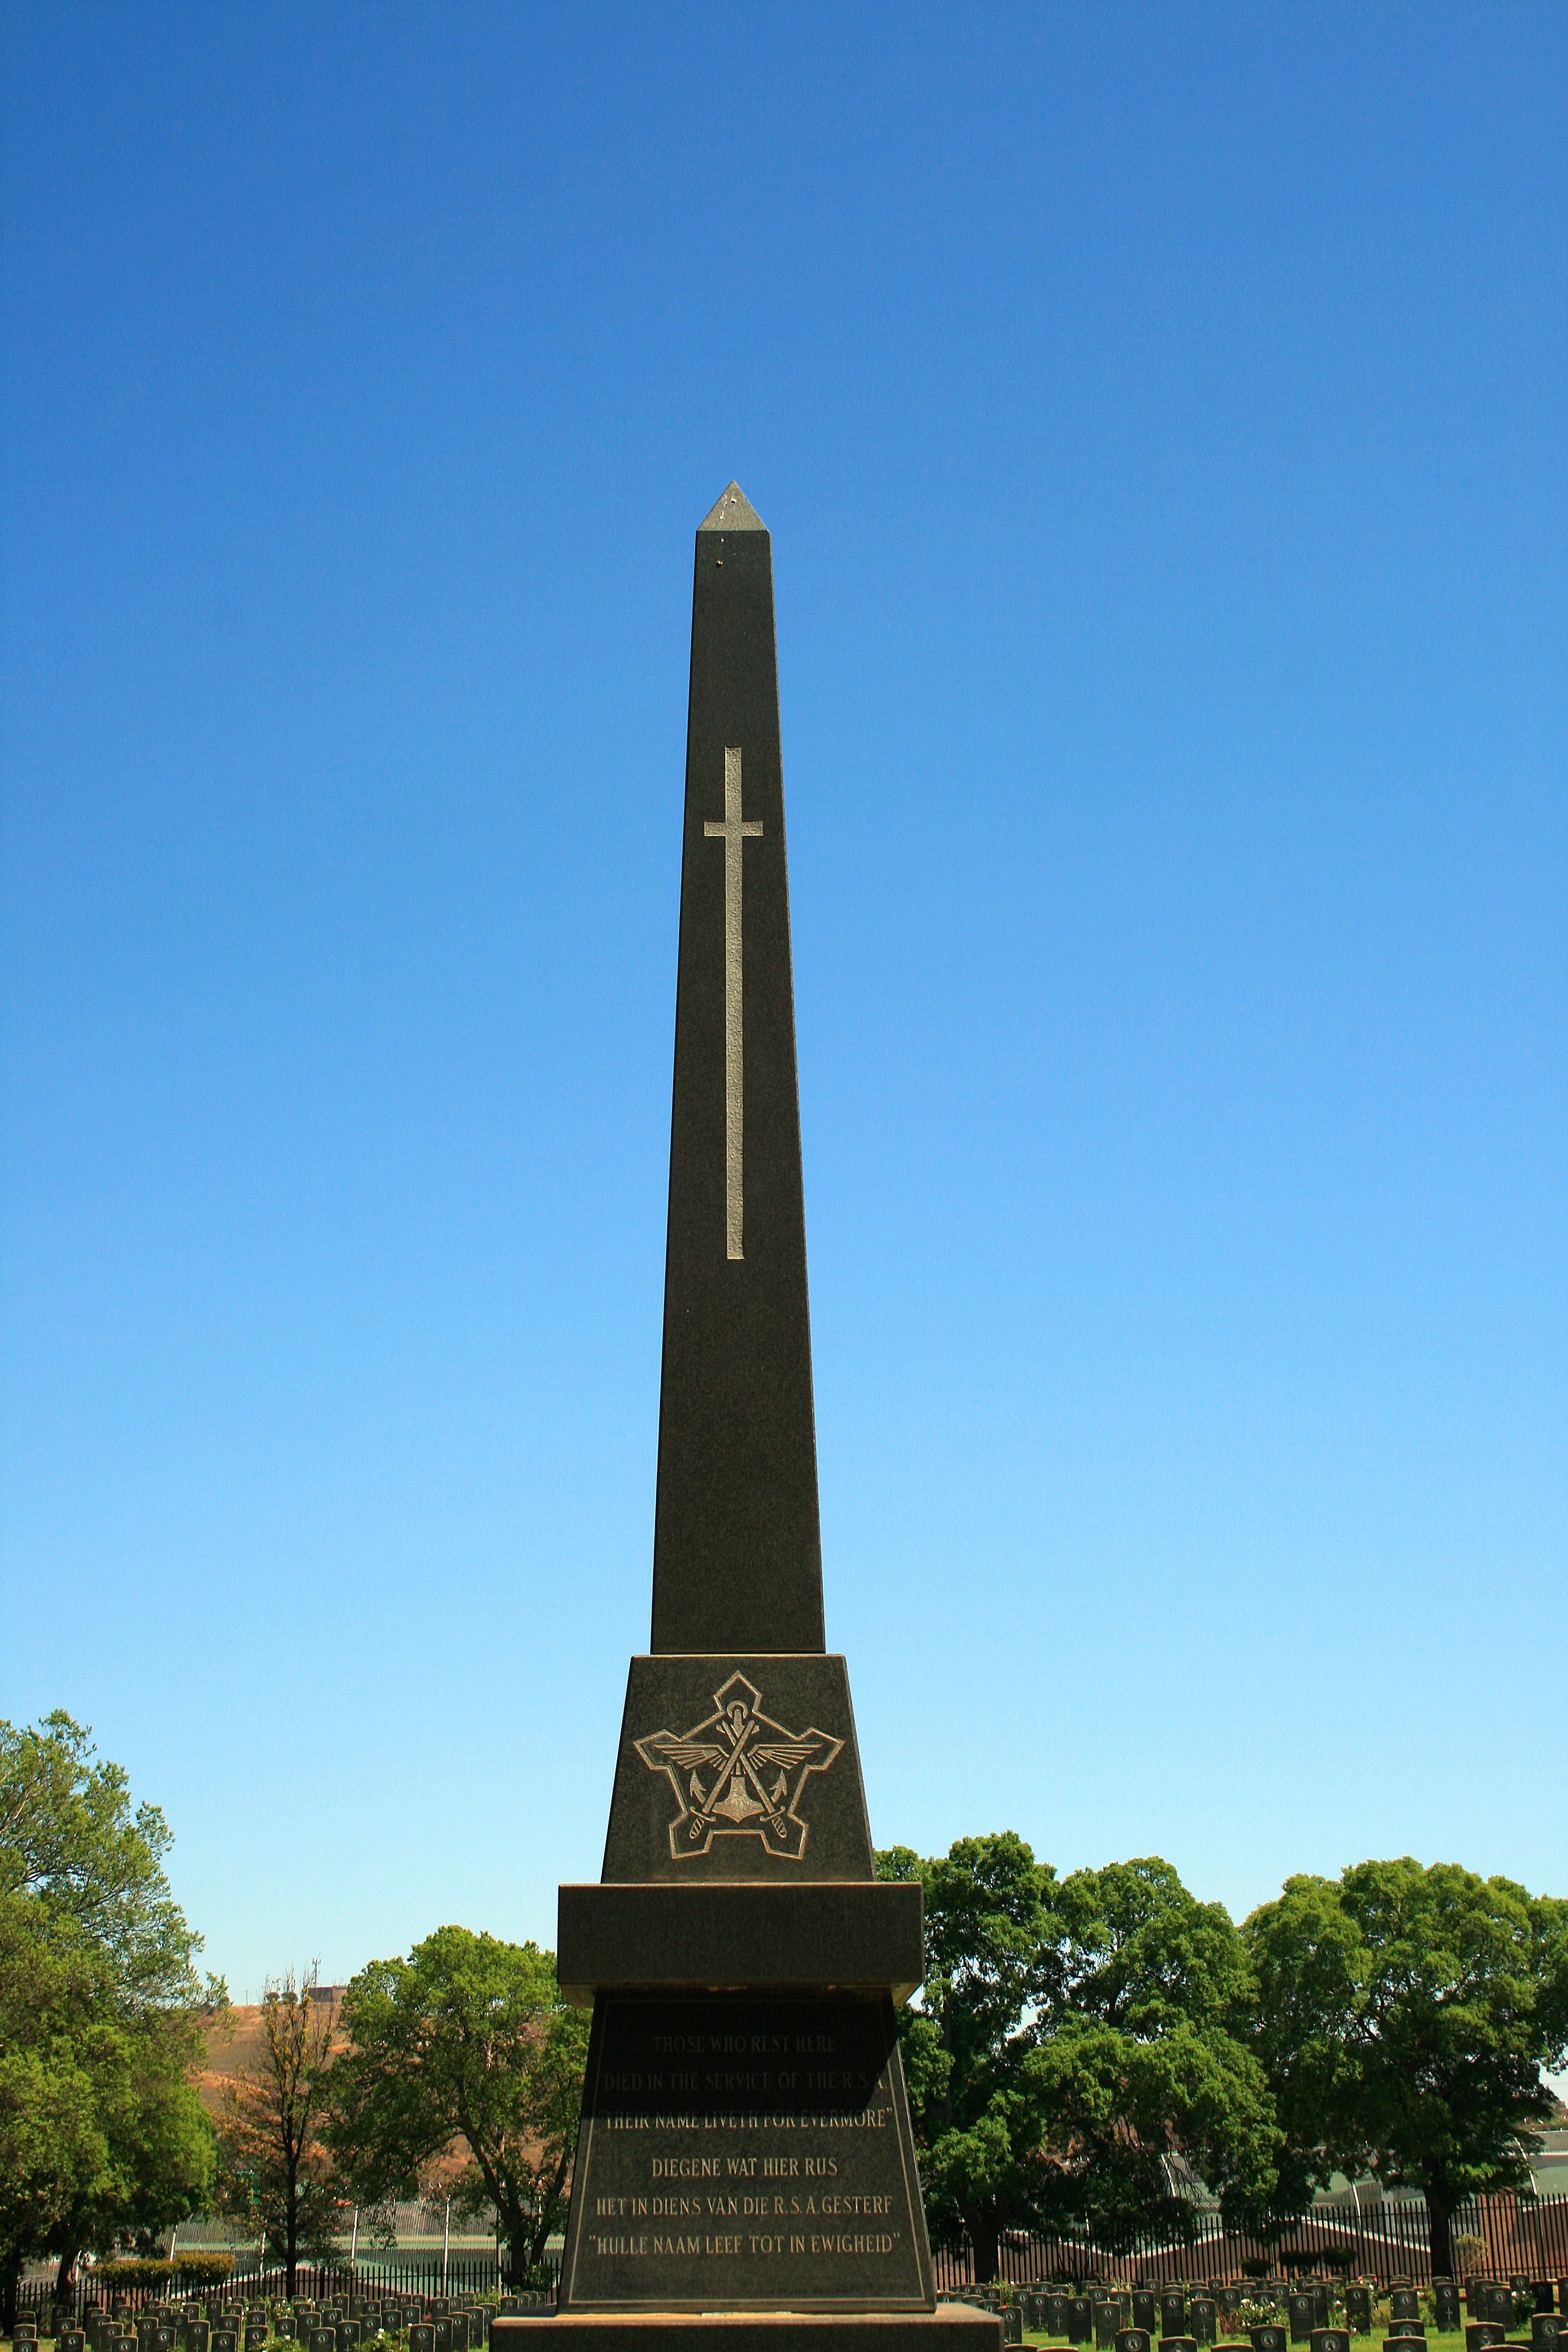
needle, monument, military, landmark, cemetery, memorial, obelisk, thaba thswane